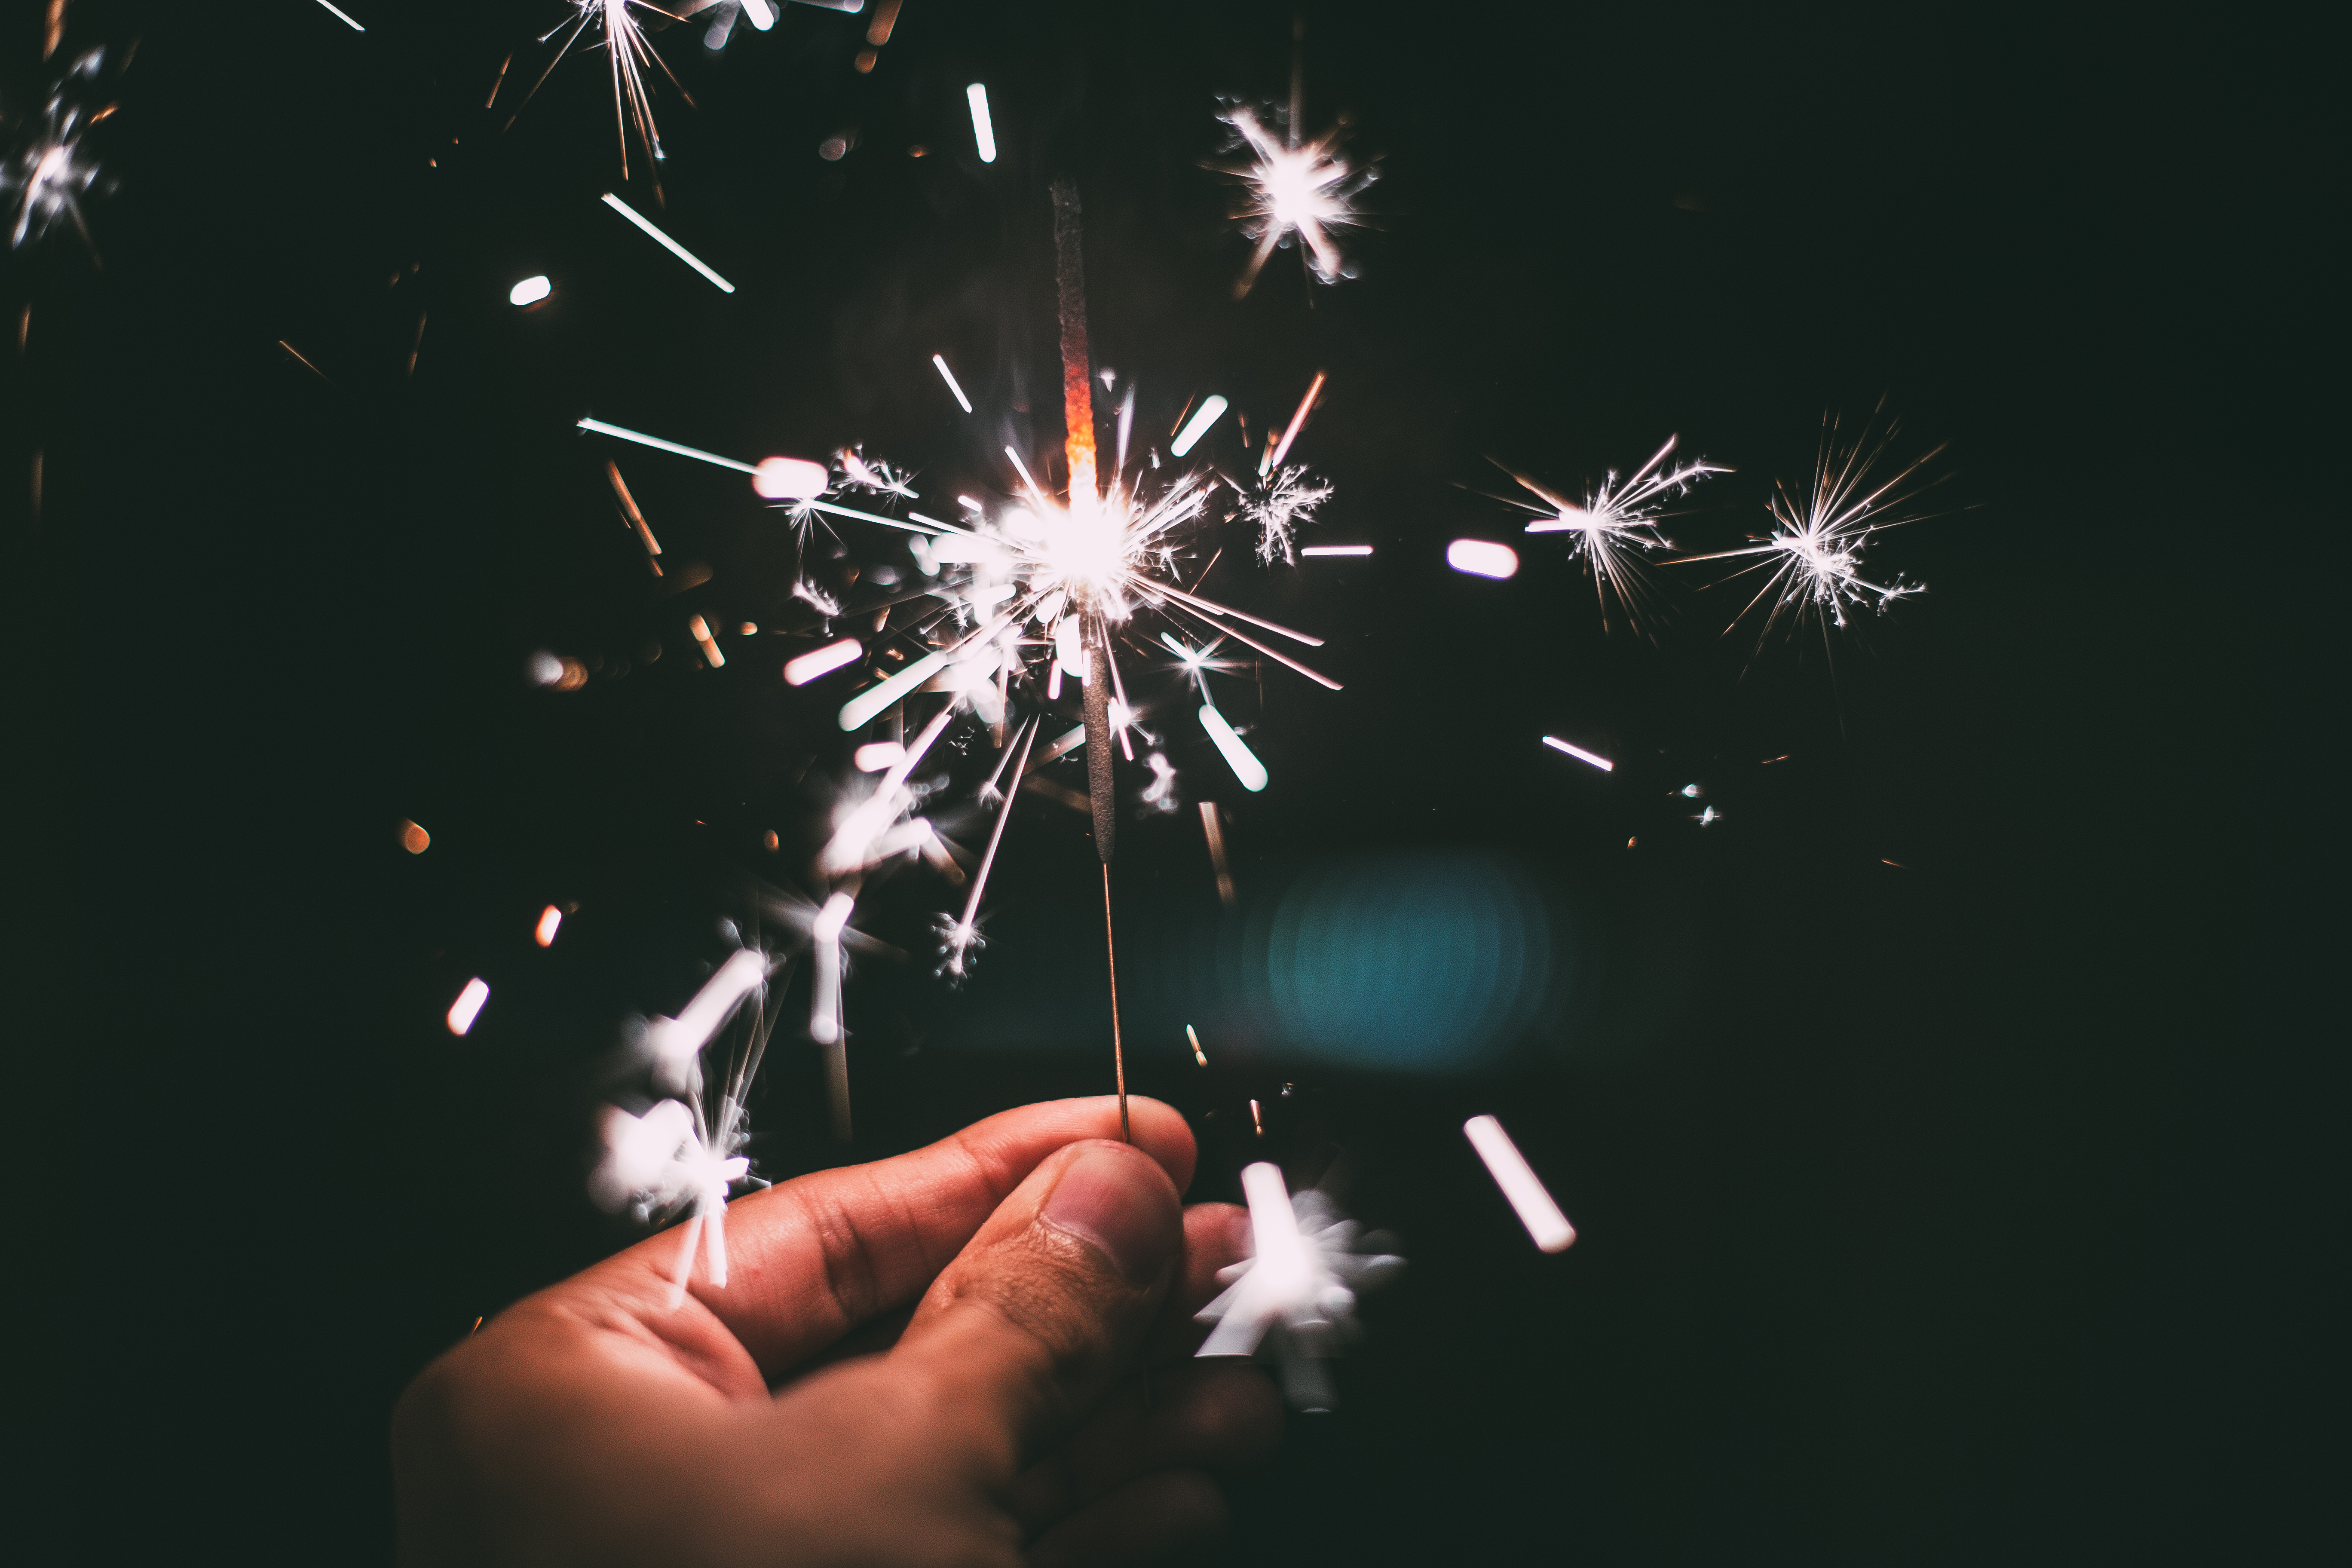
light, flower, sparkler, darkness, fireworks, sparks, event, sylvester, new year's eve